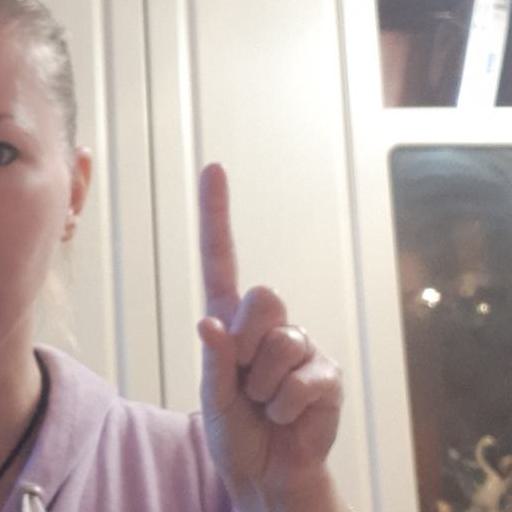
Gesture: one